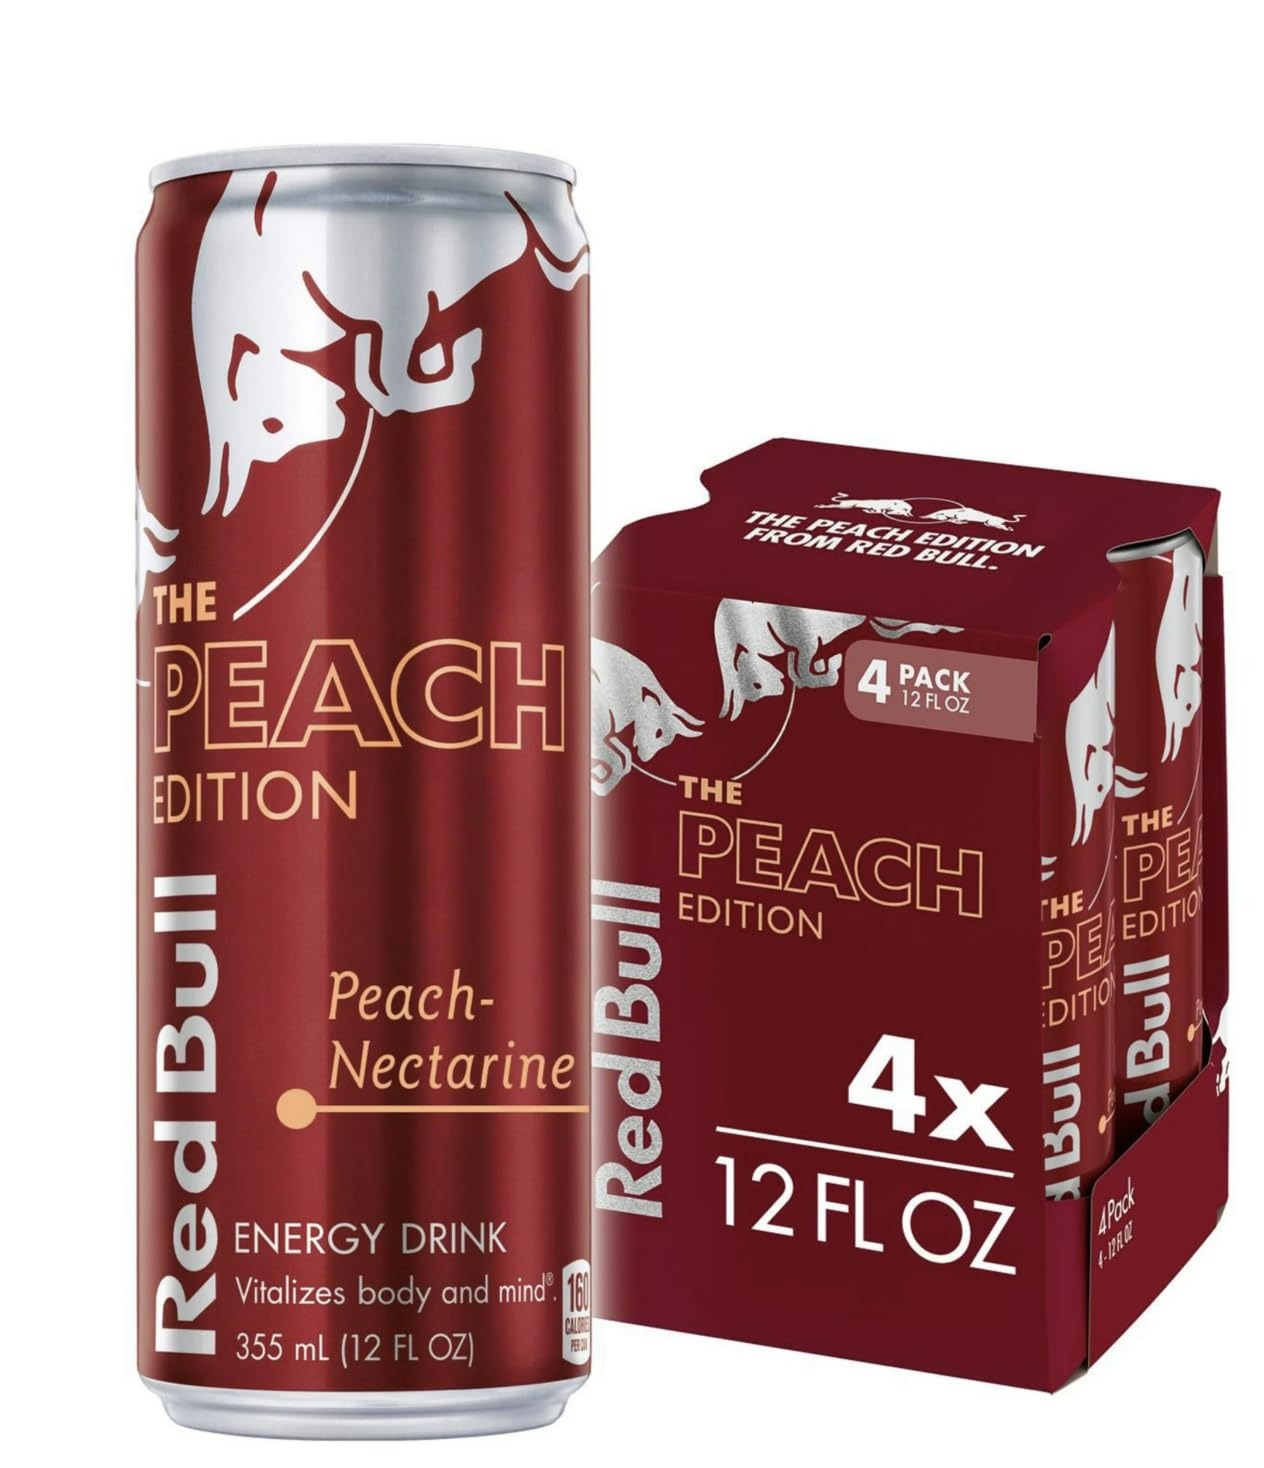
Item Name: 4 PACK, 12 OZ CANS, PEACH EDITION, PEACH NECTARINE, ENERGY DRINK, SHIPS FAST IN HAND
Bullet Point: 4 PACK, 12 OZ CANS, PEACH EDITION, PEACH NECTARINE, PEACH, ENERGY DRINK, SHIPS FAST IN HAND RED BULL, red bull, Red Bull, RED BULL PEACH EDITION, RED BULL PEACH, red bull peach edition, RED BULL PEACH EDITION, peach, PEACH, Peach, RED BULL THE PEACH EDITION, red bull the peach edition 4 cans total, 12 oz Cans
Product Description: 4 PACK, 12 OZ CANS, PEACH EDITION, PEACH NECTARINE, PEACH, ENERGY DRINK, SHIPS FAST IN HAND RED BULL, red bull, Red Bull, RED BULL PEACH EDITION, RED BULL PEACH, red bull peach edition, RED BULL PEACH EDITION, peach, PEACH, Peach, RED BULL THE PEACH EDITION, red bull the peach edition 4 cans total, 12 oz Cans
Value: 12.0
Unit: Fl Oz

Price: 99.97